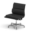
Label: chair